Maninder Kailey

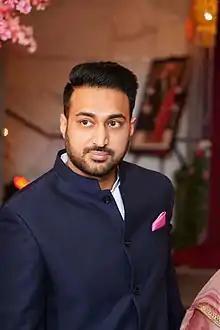
Maninder kailey

Maninder Kailey is an Indian Punjabi songwriter. He is associated with Punjabi cinema. He made his debut with song Tere Bin by Prabh Gill.